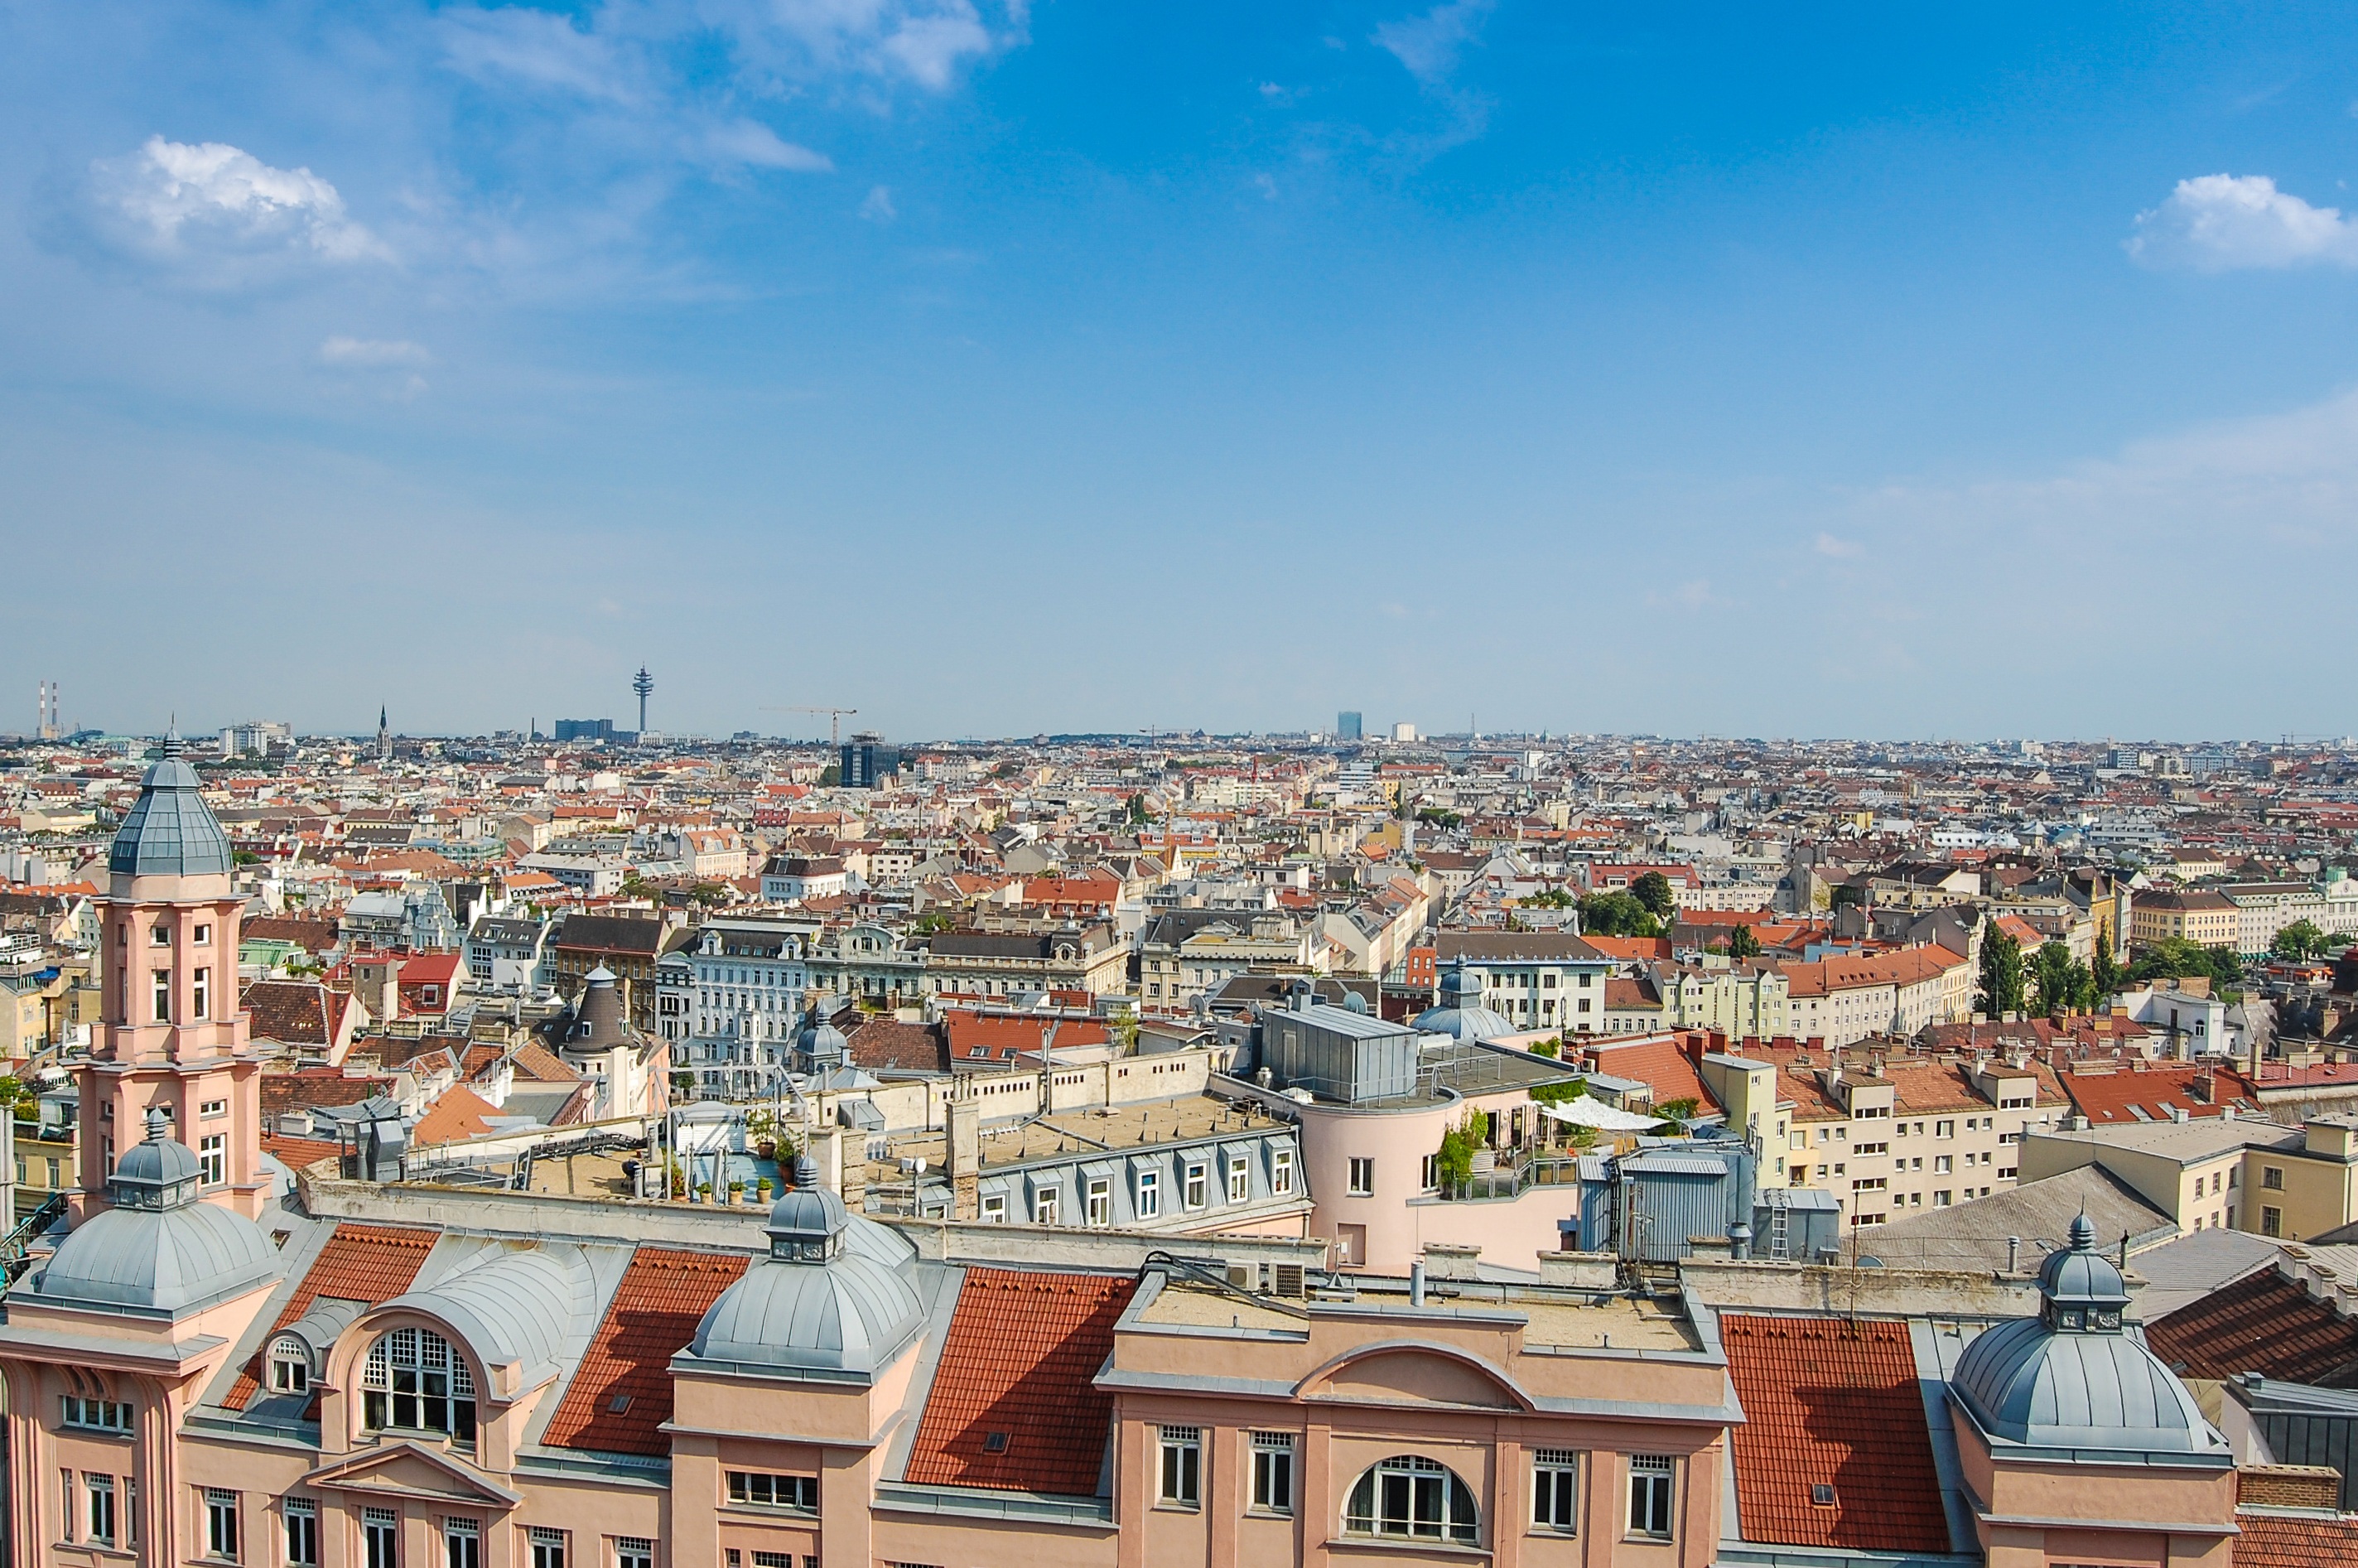
horizon, sky, skyline, town, city, urban, cityscape, panorama, downtown, suburb, landmark, buildings, neighbourhood, aerial photography, urban area, residential area, human settlement